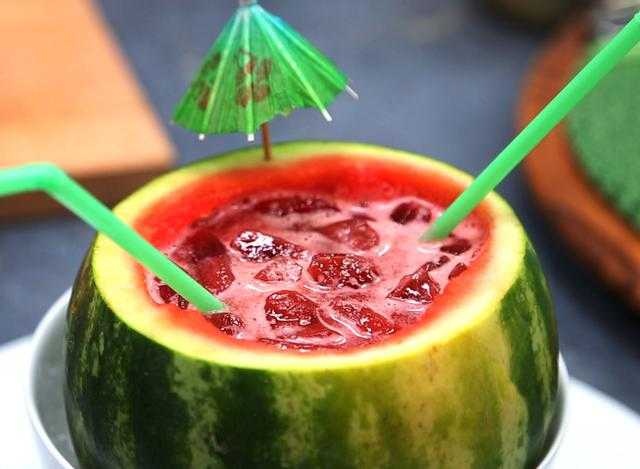
Label: Watermelon